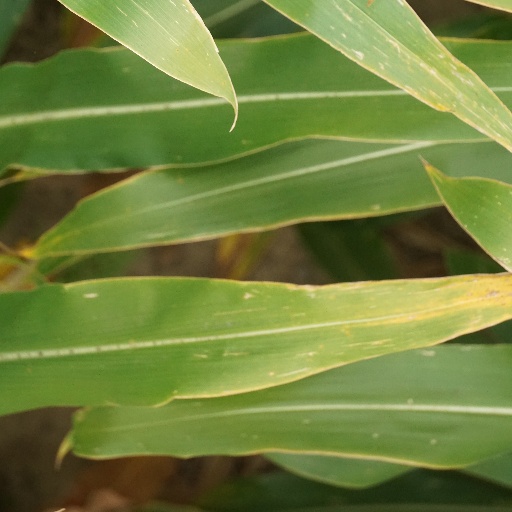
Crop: maize; corn